Kawi script

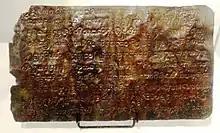
The inscription displayed at the National Museum of Anthropology in Manila

An official document written using the Kawi script records the acquittal of Namvaran's debt to the Duke of Tondo in April 900. It is also known as the Laguna Copperplate Inscription.